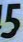
Number: 5